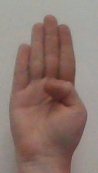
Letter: kaaf